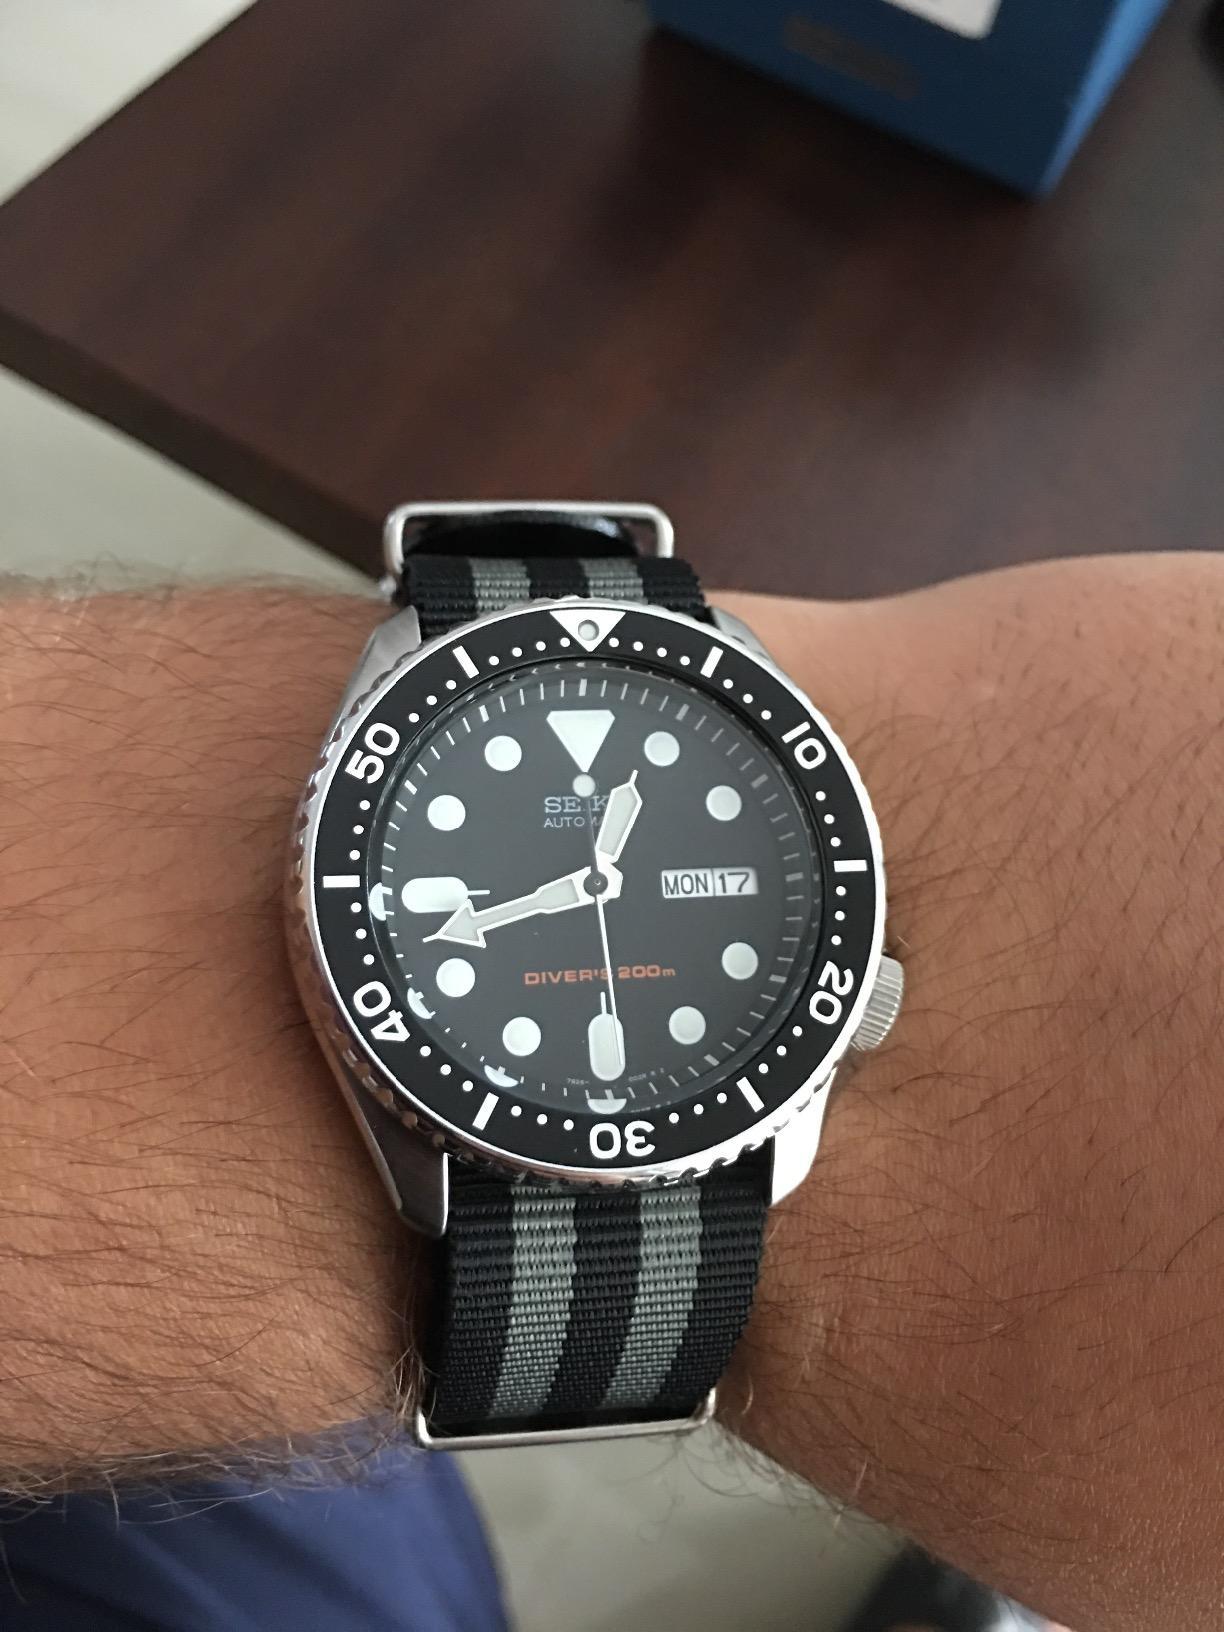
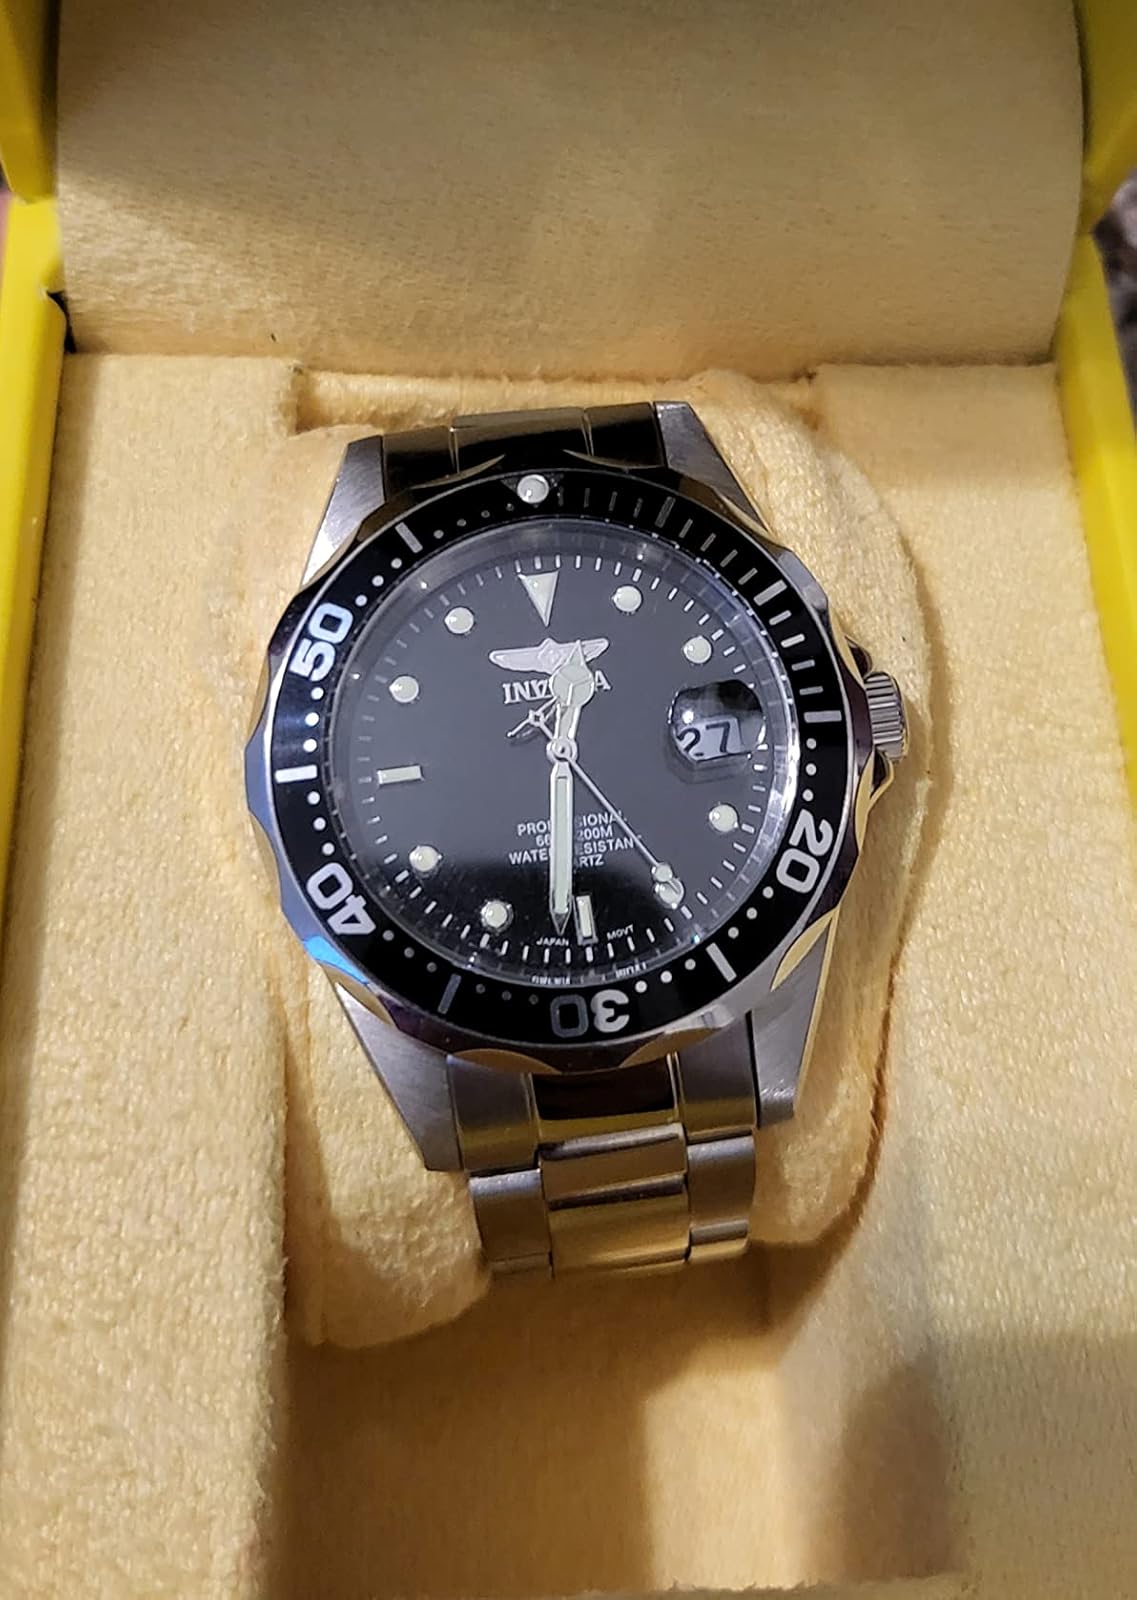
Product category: accessories_watch
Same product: no